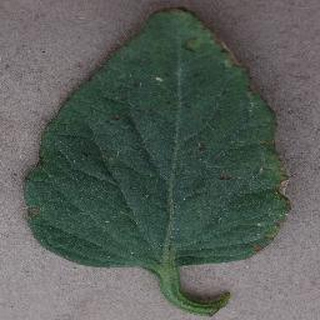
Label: tomato_bacterial_spot